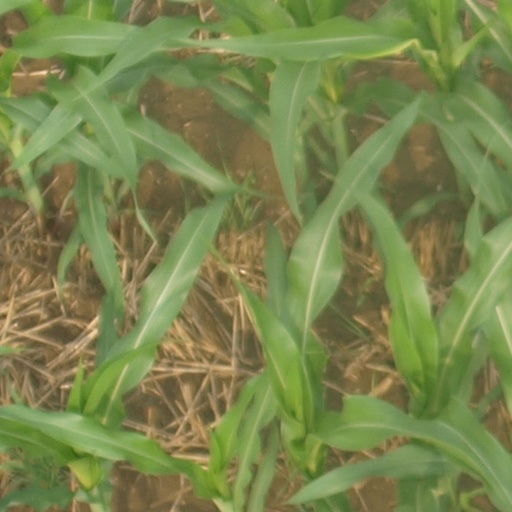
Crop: maize; corn